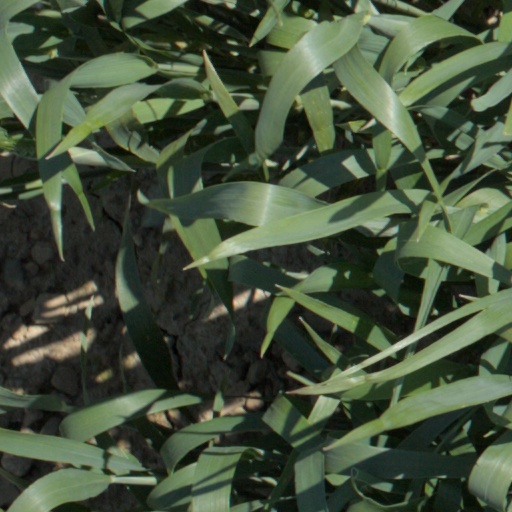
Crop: wheat